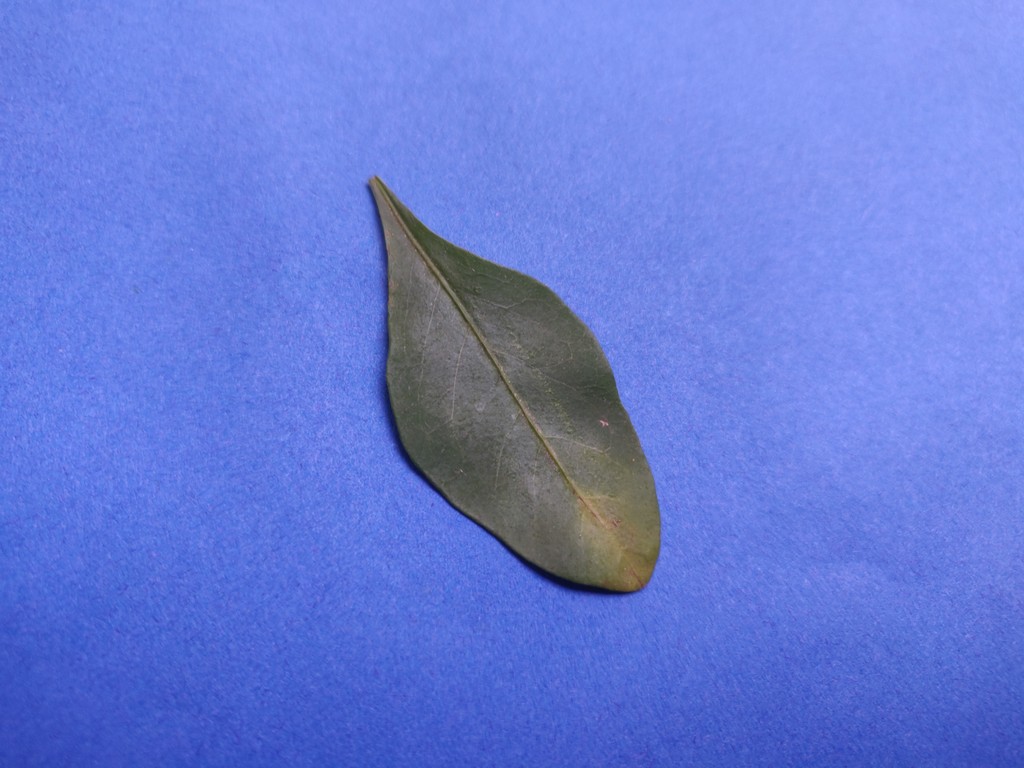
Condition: Unhealthy
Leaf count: single
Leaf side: front